Come Blow Your Horn (film)

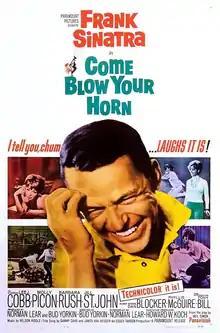
Theatrical release poster

Come Blow Your Horn is a 1963 American comedy film directed by Bud Yorkin from a screenplay by Norman Lear, based on the 1961 play of the same name by Neil Simon. The film stars Frank Sinatra, Lee J. Cobb, Molly Picon, Barbara Rush, and Jill St. John.